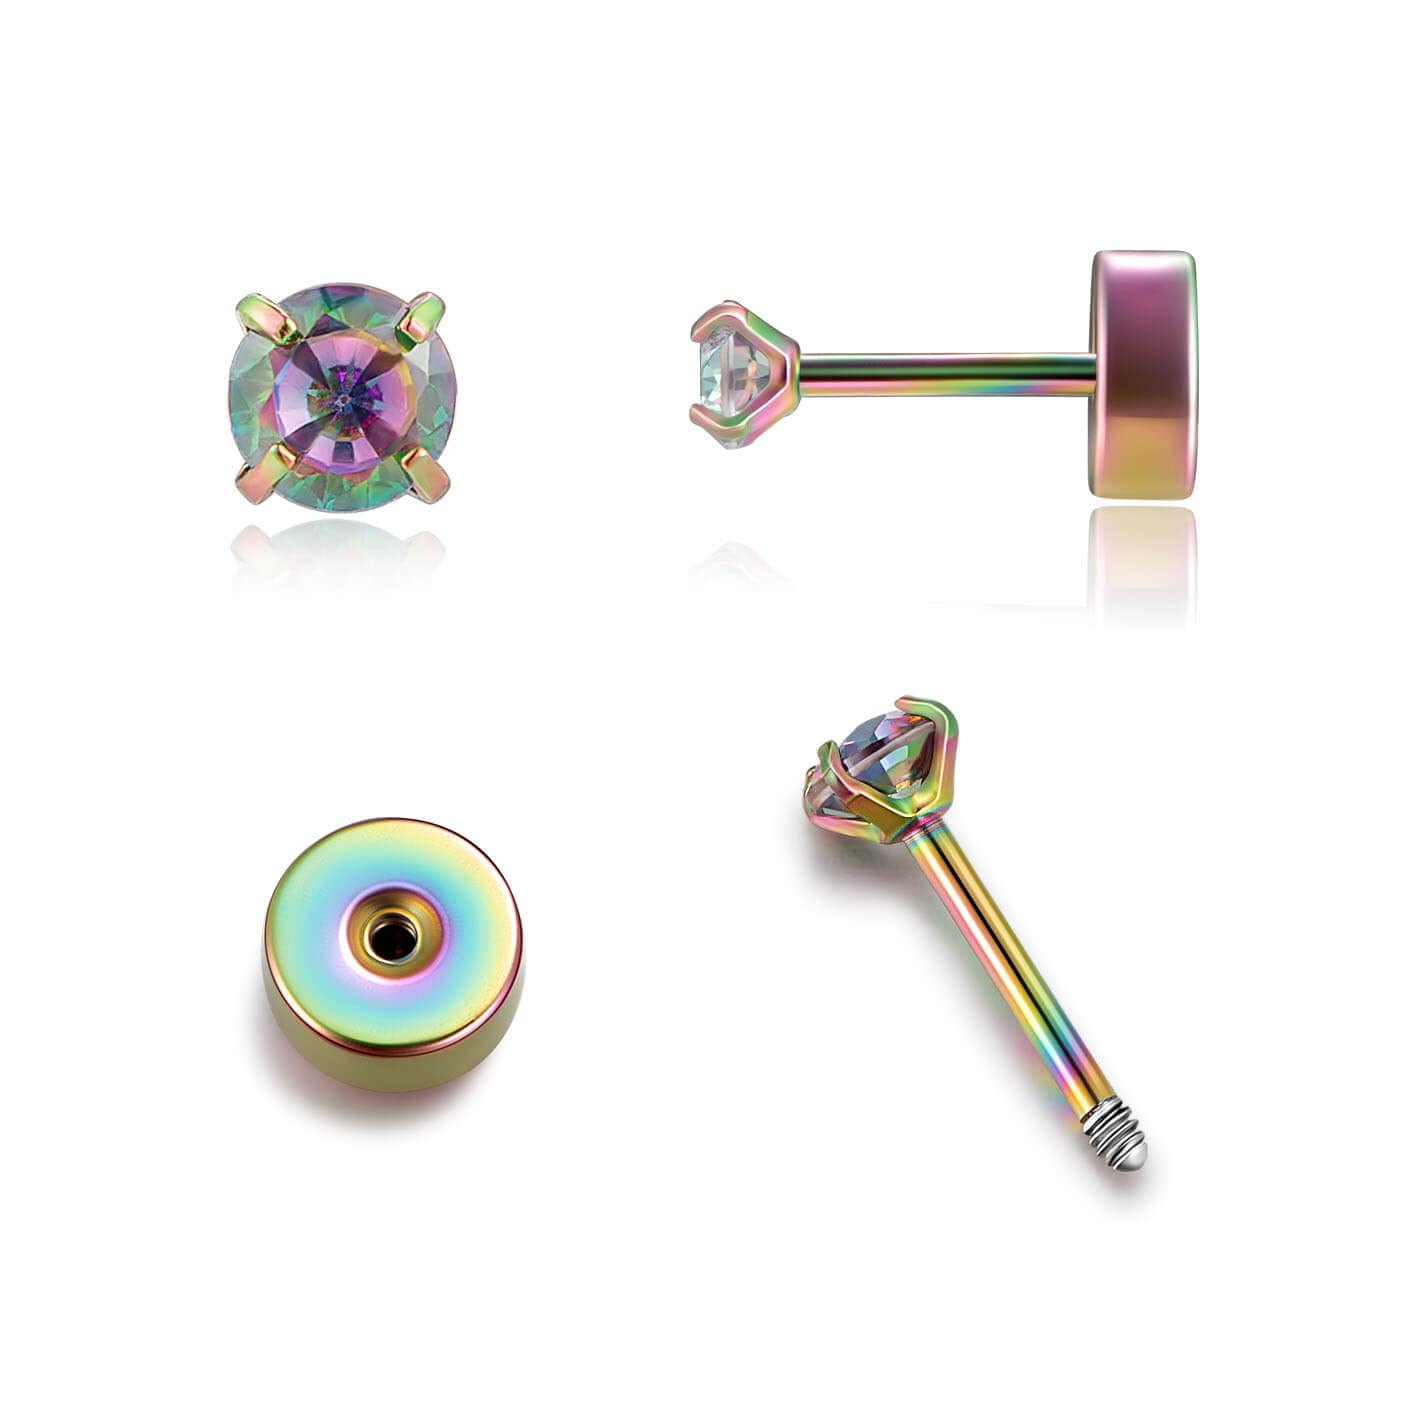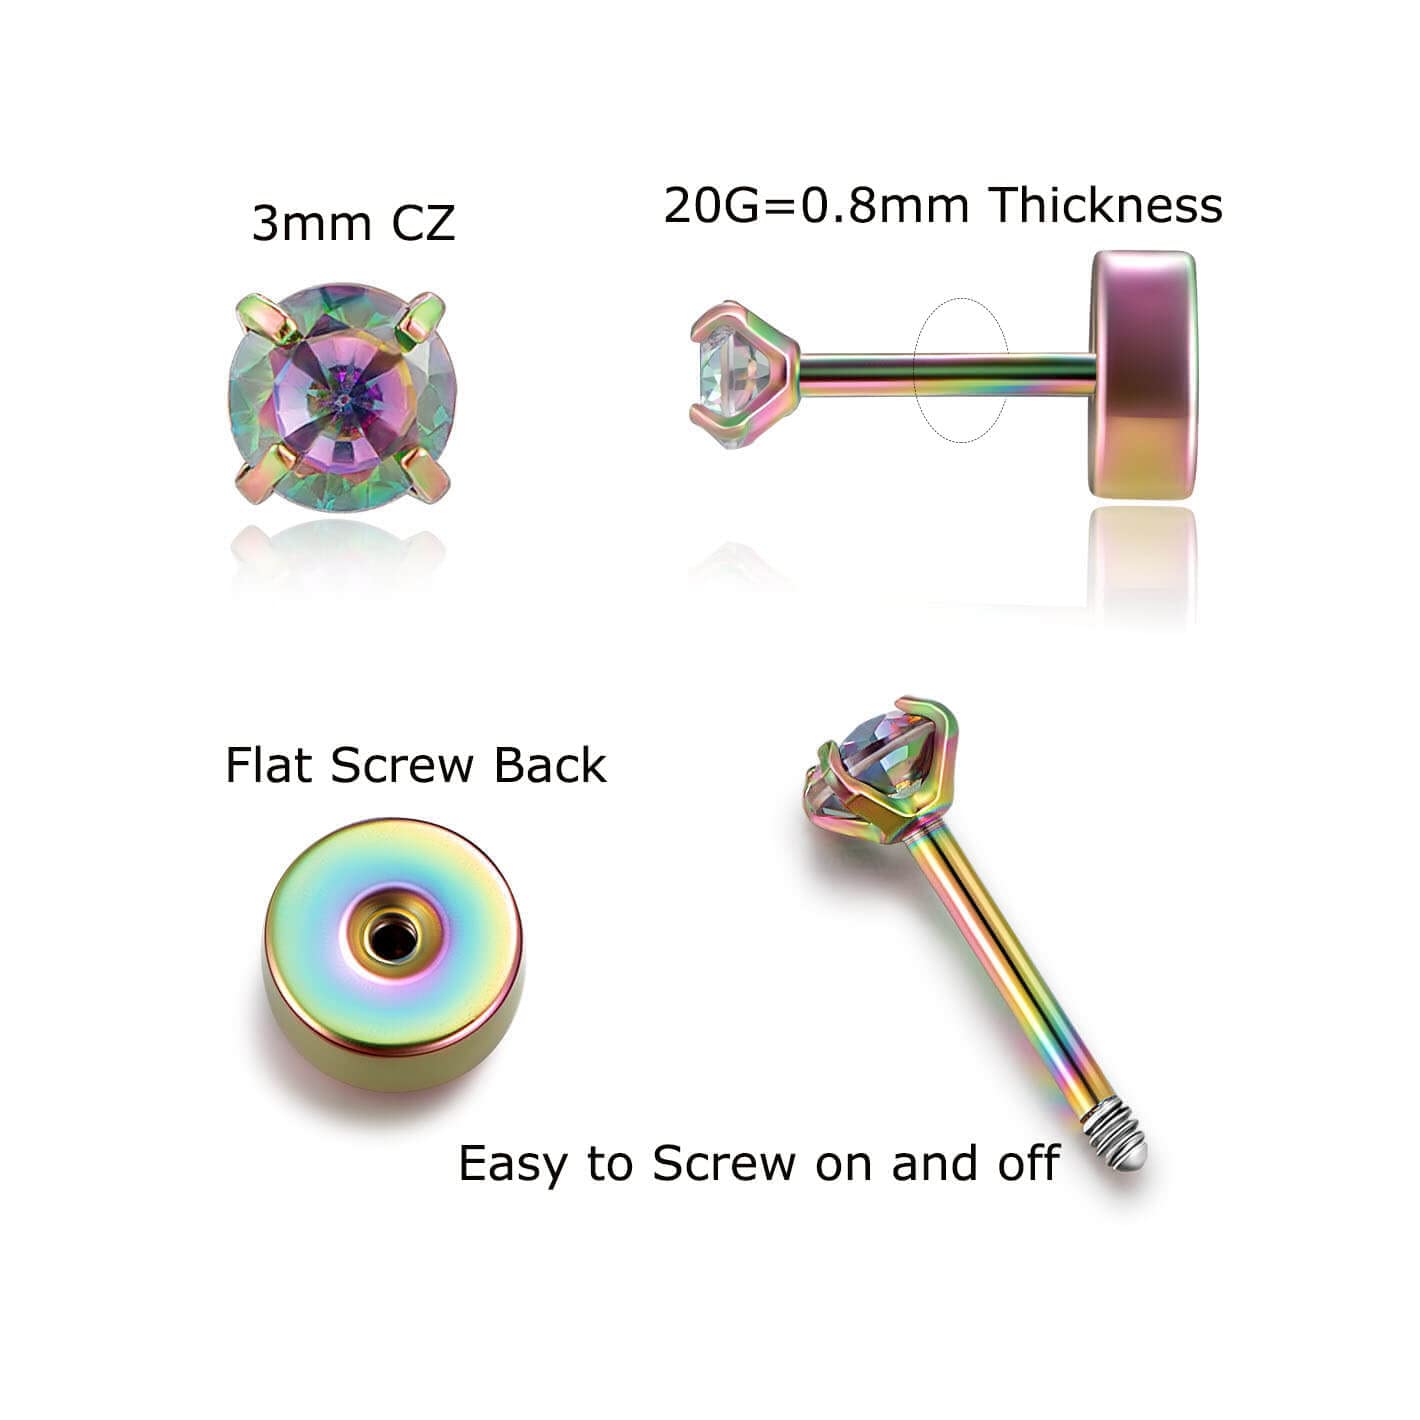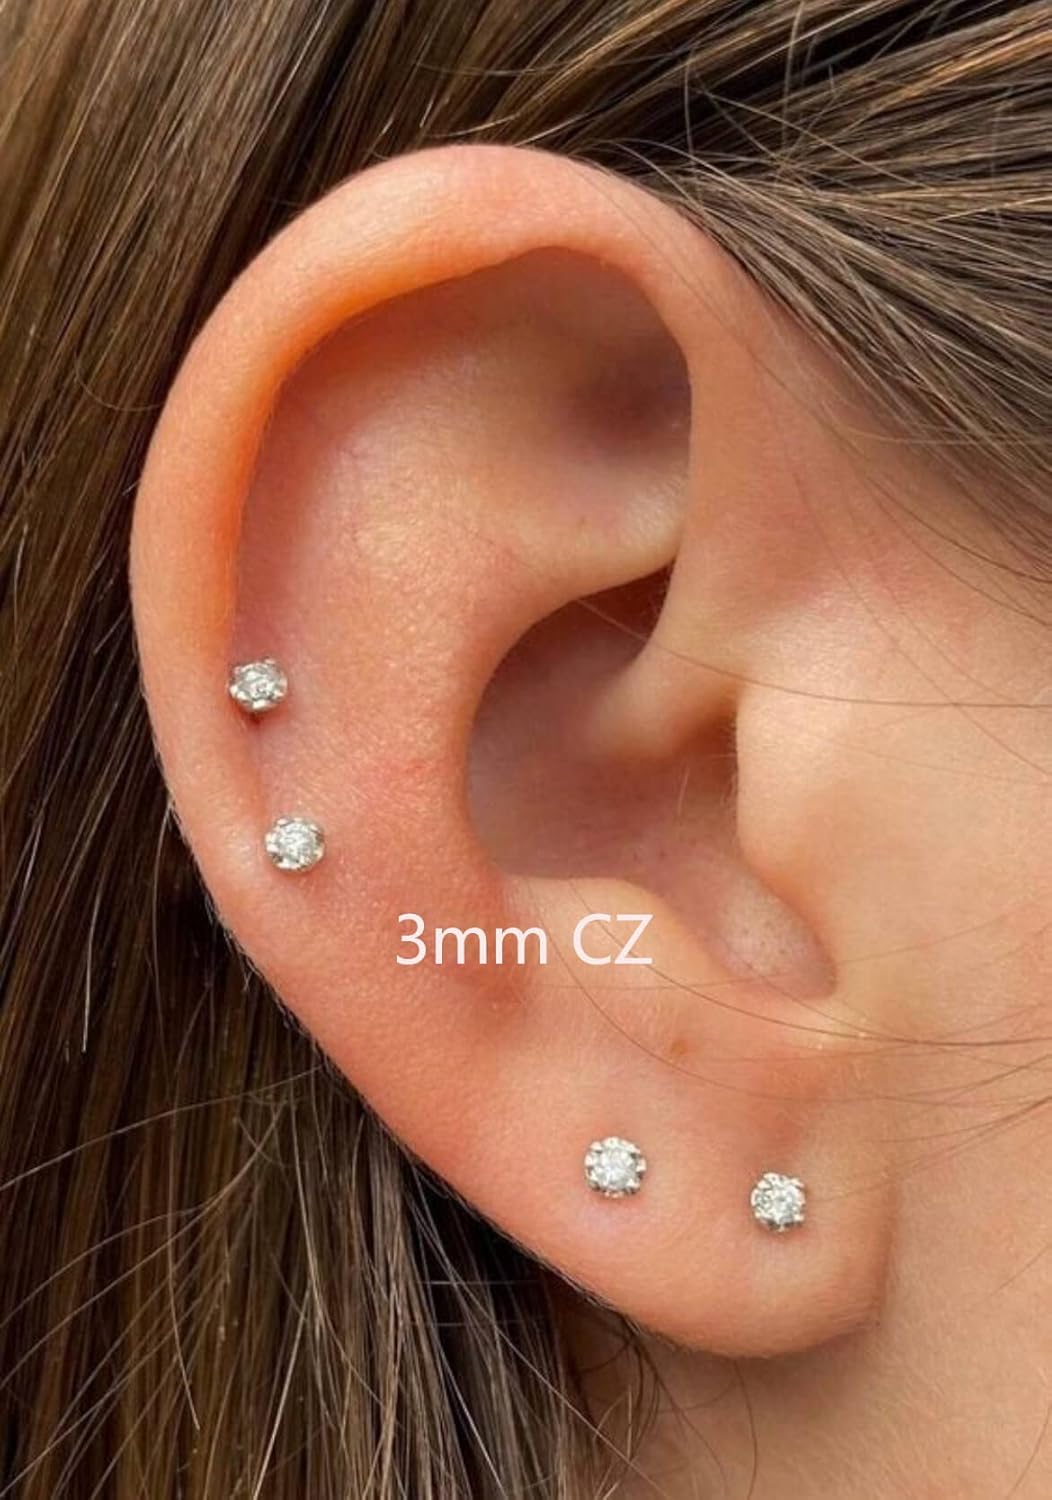
Flat Screw Back 3mm Tiny Cubic Zirconia Stud Earrings,20G Surgical Steel Flatback CZ Studs for Women Men Girls Cartilage Helix Tragus Conch Piercing(3mm Rainbow CZ)
Category: Handmade
Flat Screw Back Cubic Zirconia Cartilage Earrings are Made of 316L Surgical Stainess Steel,Nickle Free and Lead Free,Safe to Sensitive Ears,100% Handmade Tiny CZ Earrings-Tragus/Cartilage/Conch/Helix-Dainty Piercing.
Features: Tiny 3mm CZ Screw Back Cartilage Piercing Jewelry:These stud earrings are crafted with Rainbow AAA+ cubic zirconia,The earring posts 20G=0.8mm are threaded and feature a safety screw back design to ensure your child's earring backs stay safely in place at all times,wear as nap earrings,also suitable as toddlers pearl earrings,girls women pearl earrings.These are the perfect earrings for everyday or any special occasion. | Flatback CZ Helix Earrings:This kind of screw-on back cz earrings good as helix/tragus/conch/daith earrings. | Material:Made of 316L surgical steel,nick-free and lead-free,safe to sensitive ears | Ready for Gift:One pair of cubic zirconia stud earrings packed into PU pouch,perfect gift for mom,girls,toddlers,girlfirend on Valentine'day,mother's day,and etc